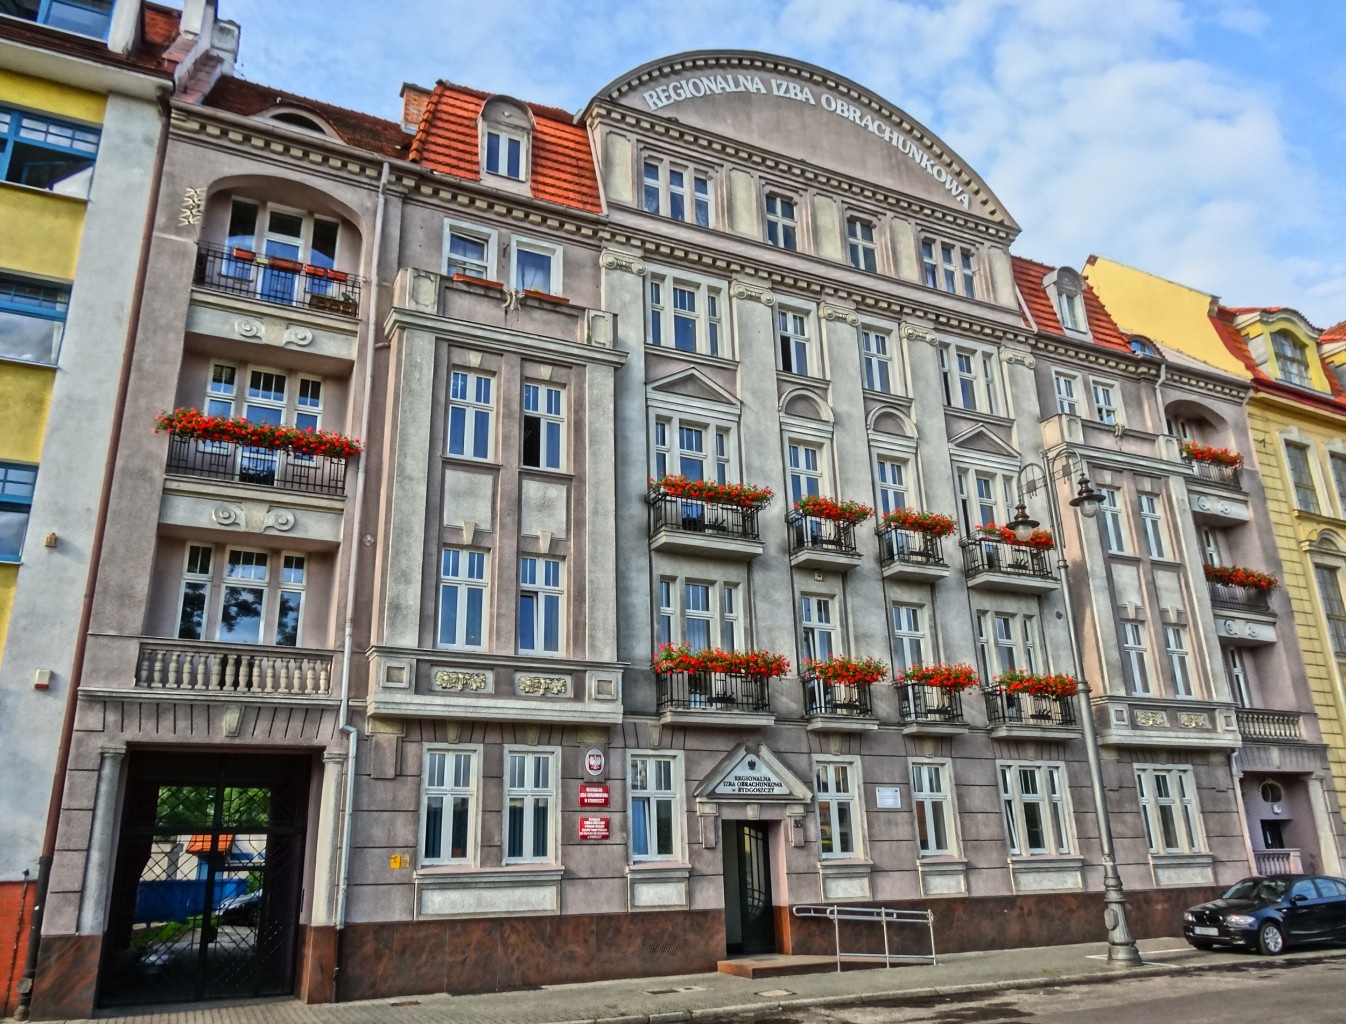
architecture, road, street, town, building, city, cityscape, downtown, plaza, facade, property, exterior, tourism, infrastructure, poland, neighbourhood, urban area, bydgoszcz, human settlement, reg izba obrachunkowa